BAC Nord

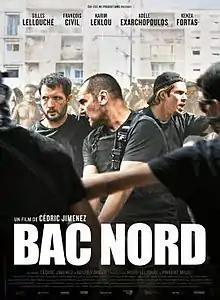
Official release poster

BAC Nord (internationally titled The Stronghold) is a 2021 French action thriller film co-written and directed by Cédric Jimenez from a screenplay by Jimenez and Audrey Diwan, starring Gilles Lellouche, François Civil, Karim Leklou, Adèle Exarchopoulos, and Kenza Fortas. The film made its world premiere at the 2021 Cannes Film Festival out of competition on 12 July 2021. StudioCanal released the film theatrically in France on 18 August 2021. The film received seven nominations for the 47th César Awards, including Best Film, Best Director, Best Actor and Best Supporting Actor.